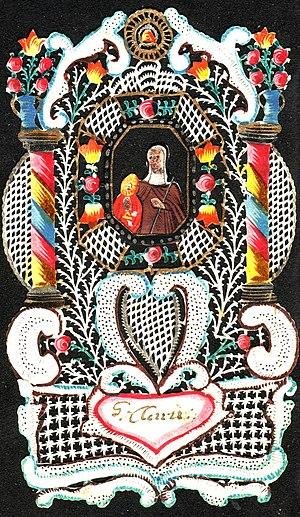
canivet zone allemande
Le canivet est un genre particulier d'image pieuse ou image sainte de l'iconographie chrétienne. Les bords et parfois l'ensemble de l'image sont traités pour imiter la dentelle. Le plus souvent, les motifs ciselés entourent une miniature peinte à l'huile, à la gouache ou aquarellée, représentant un saint, une sainte, ou illustrant une scène biblique. Ce type d'image, que l'on gardait dans les missels comme soutien dévotionnel, est en vogue aux XVII et XVIIIèmes siècles. À partir du milieu du XIXᵉ siècle, on va trouver en grand nombre des images imitant les vrais canivets : les « images dentelles » qui sont réalisées semi industriellement. Ces dernières images sont abusivement dénommées « canivets » par de très nombreux amateurs ou professionnels. Certains les qualifient de « canivets mécaniques », ce qui est mieux mais encore inexact.